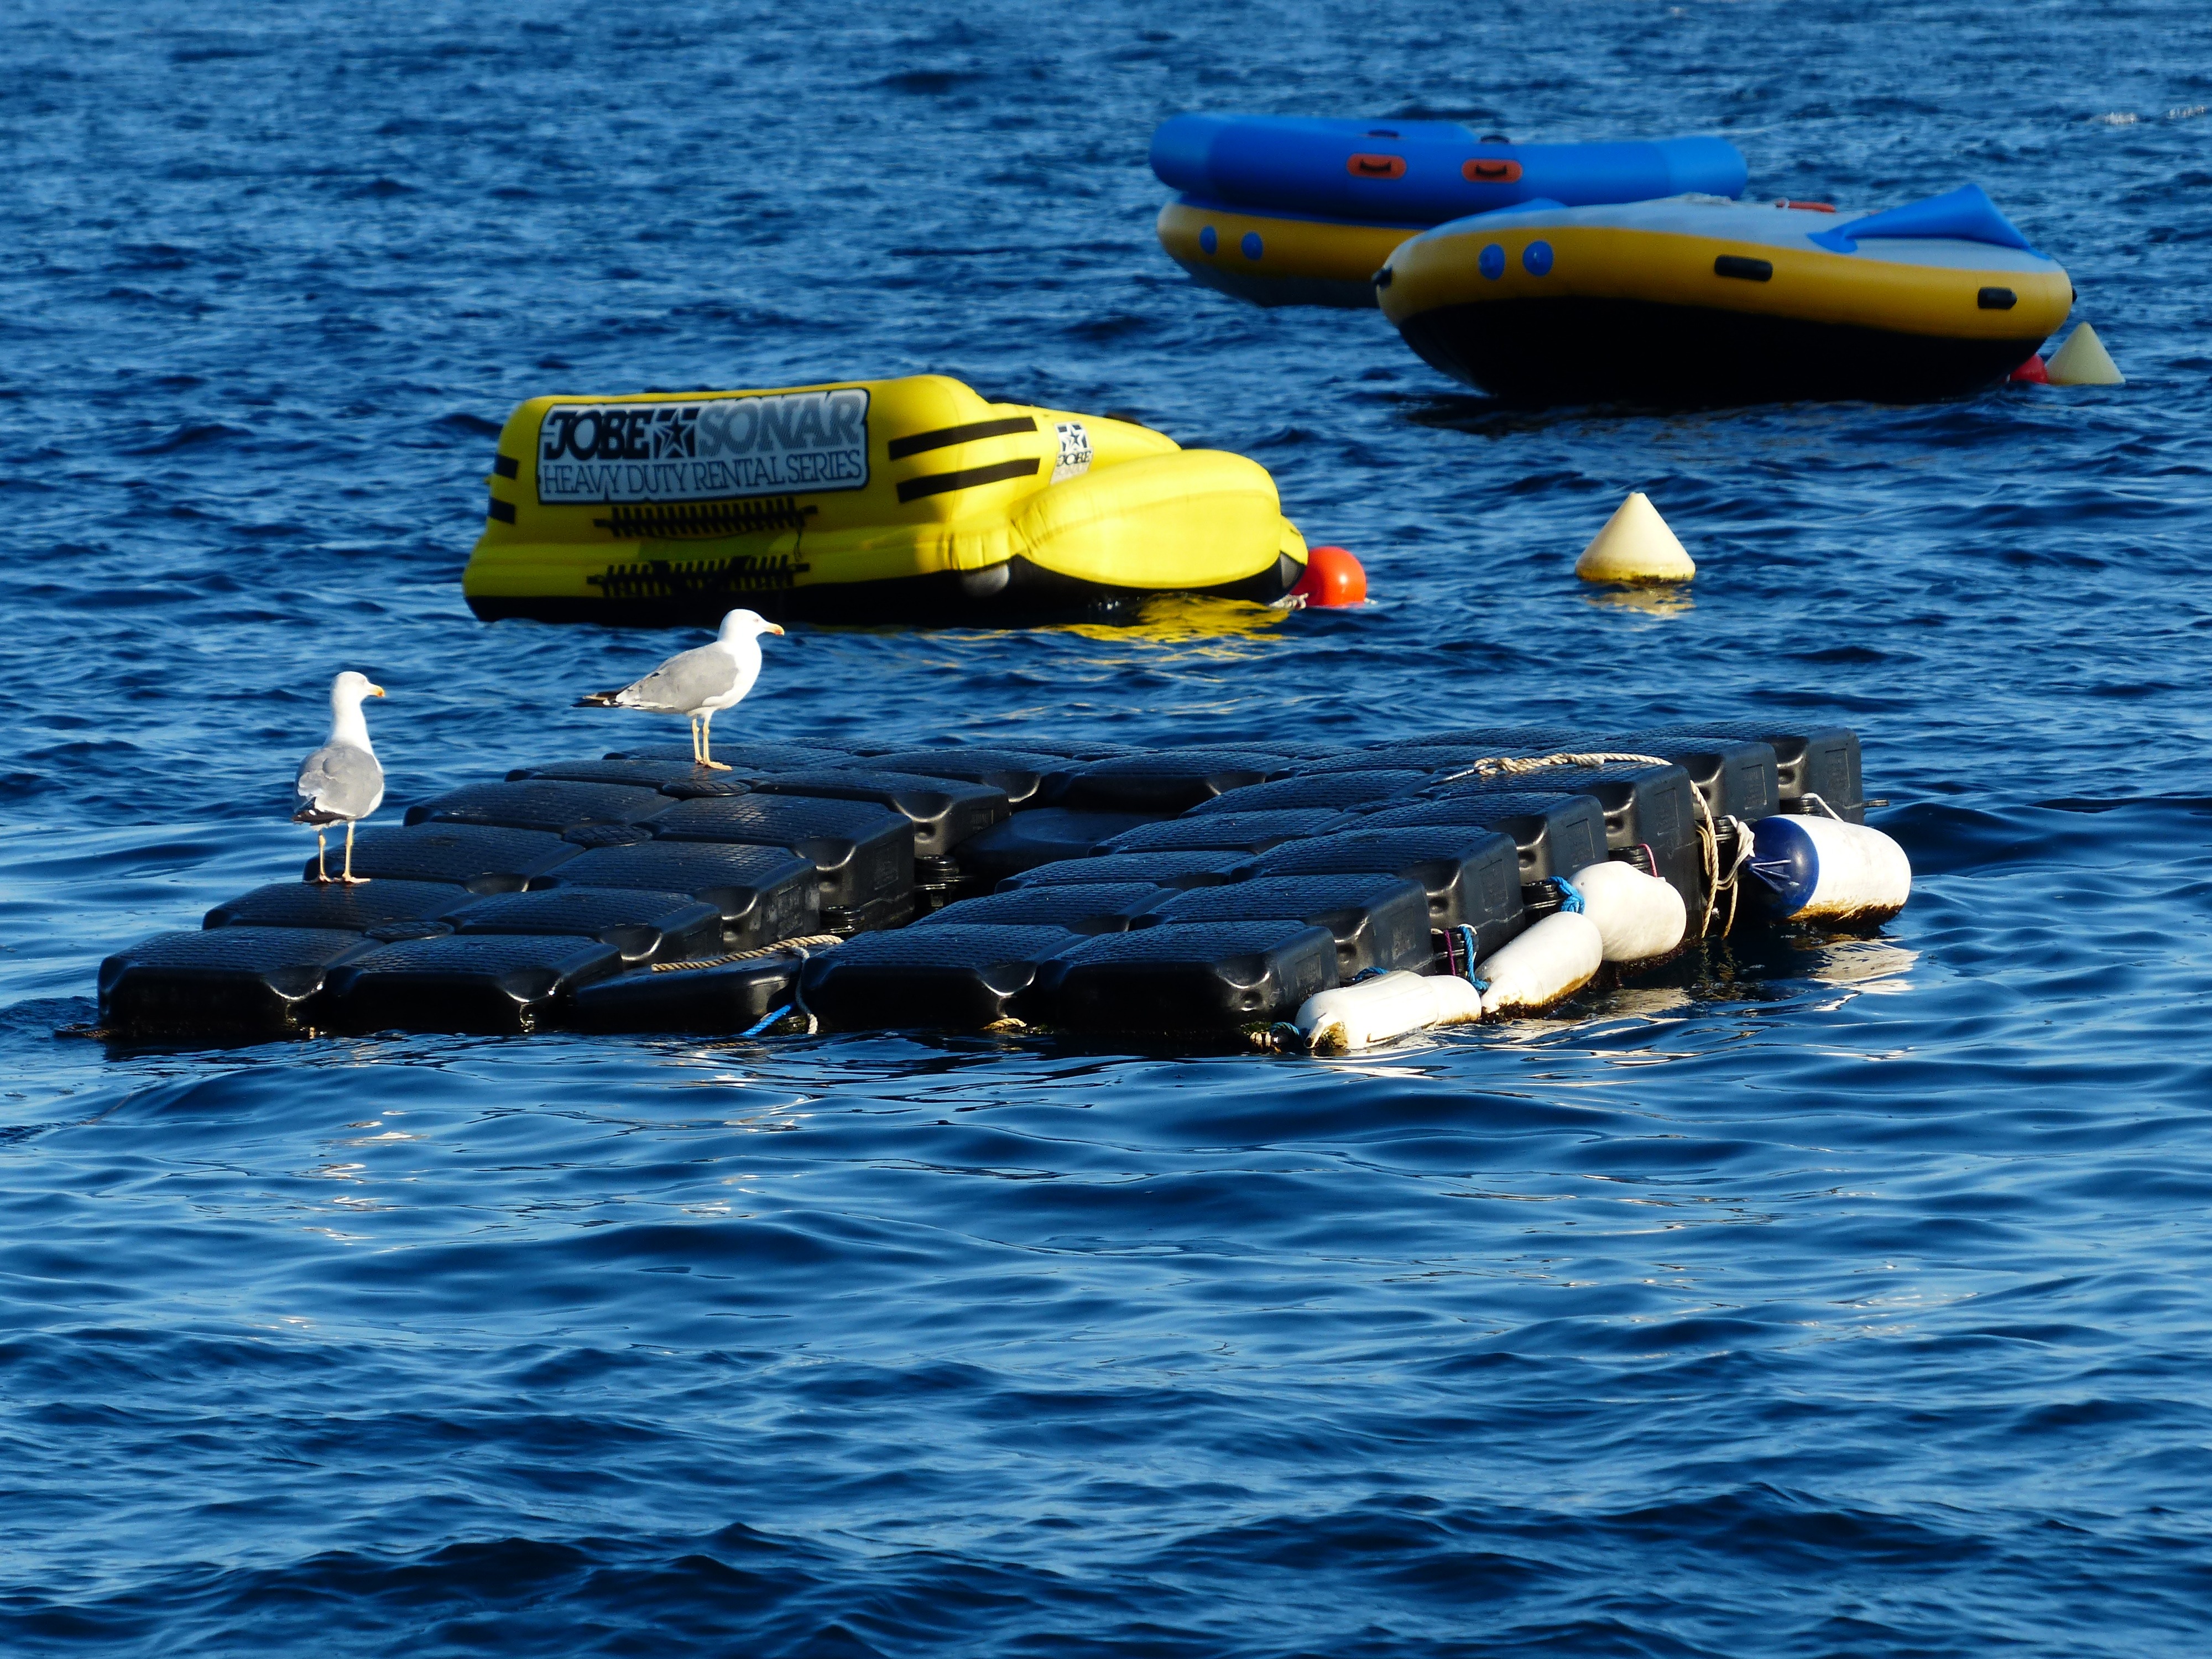
sea, water, boat, vehicle, floating, yellow, gulls, boating, whale, raft, inflatable, water sports, dinghy, marine mammal, killer whale, inflatable boat, floating island, whales dolphins and porpoises, water sofa, inflatable sofa